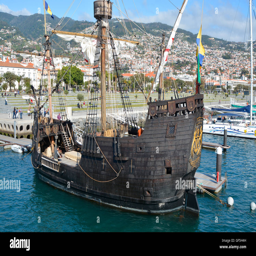
replica of the sailing ship in the harbour